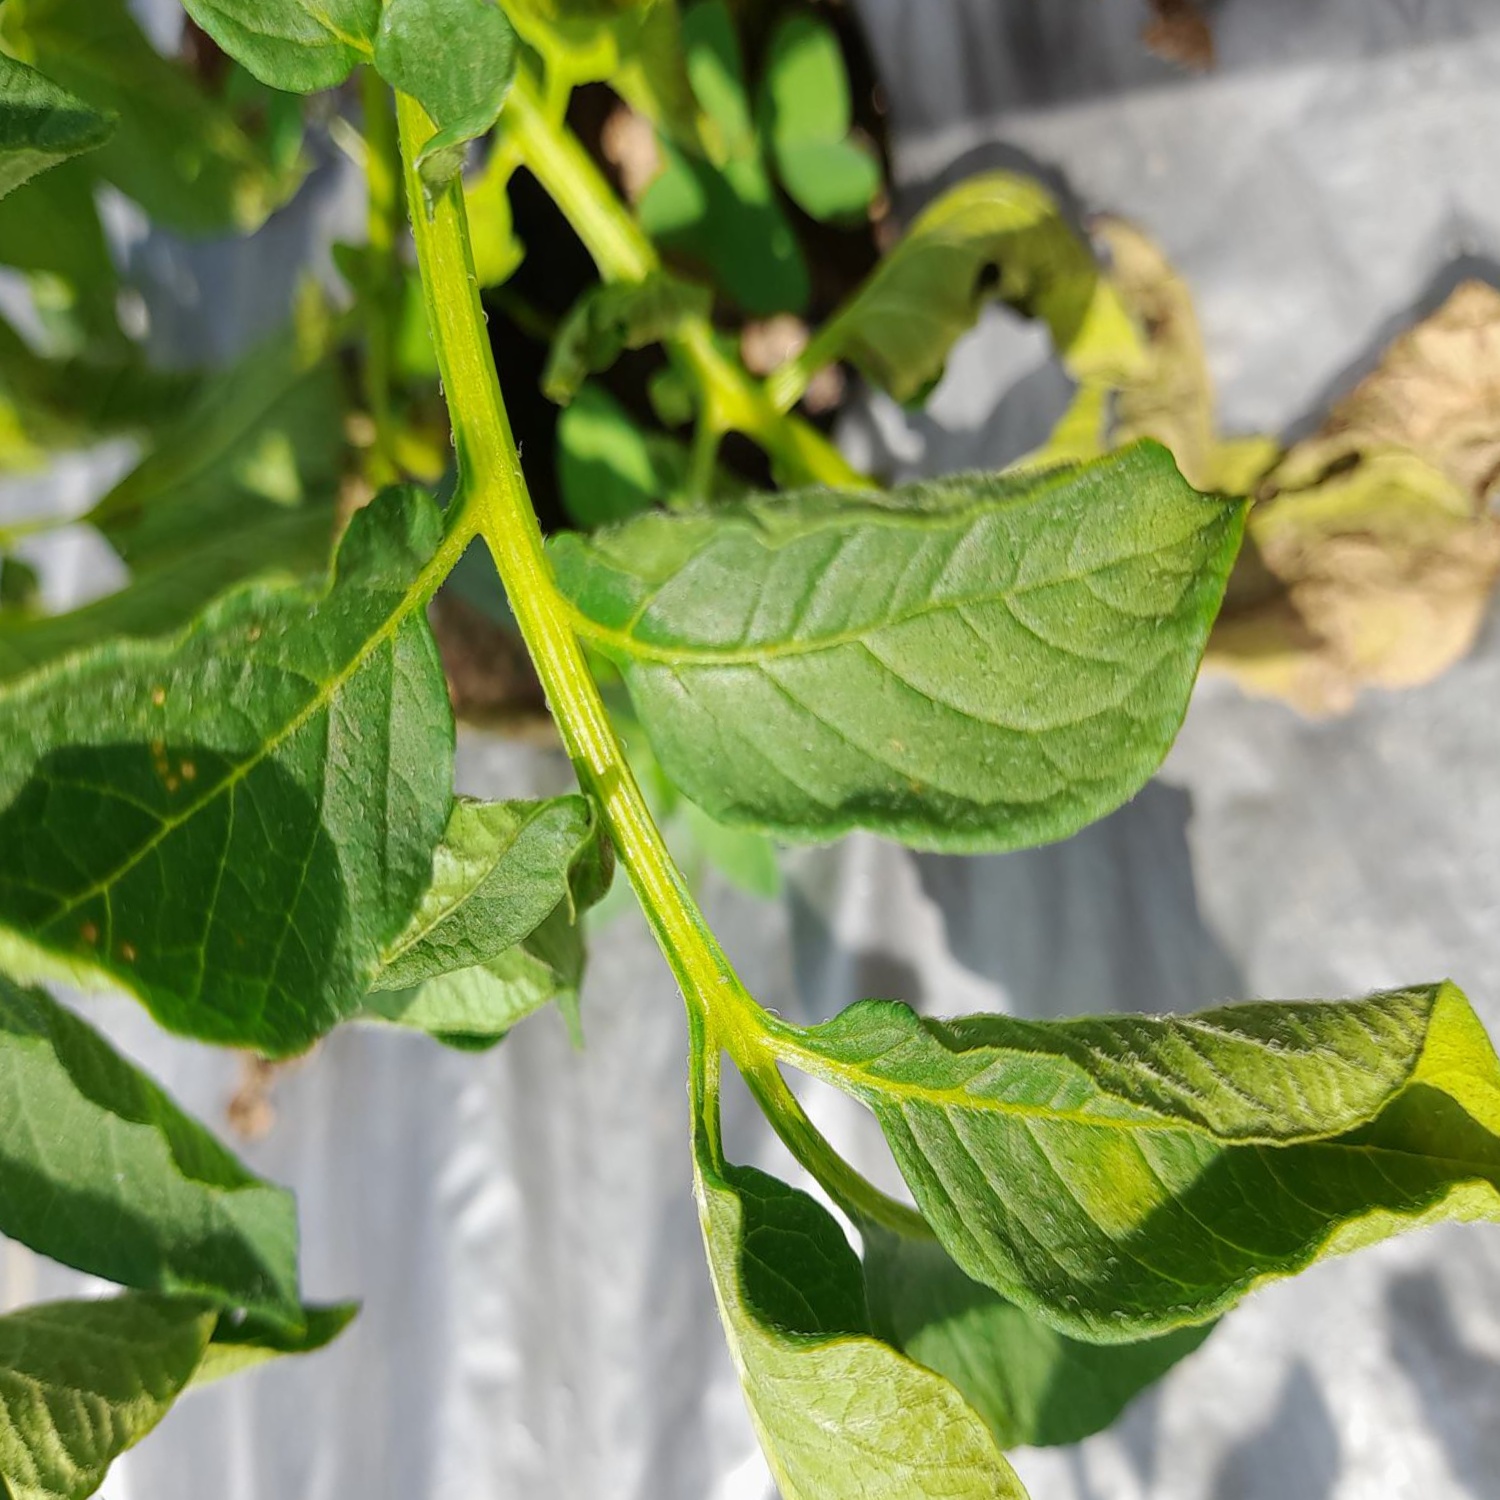
Etiqueta: Pudricion_Parda